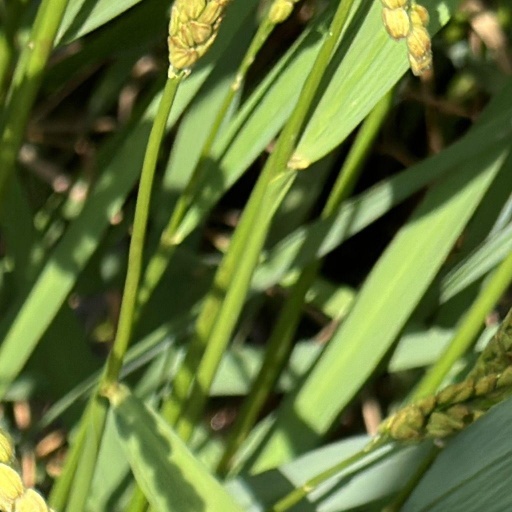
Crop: rice